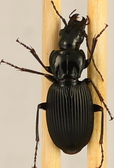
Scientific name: Pterostichus lachrymosus
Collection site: Mountain Lake Biological Station NEON (MLBS), plot MLBS_009